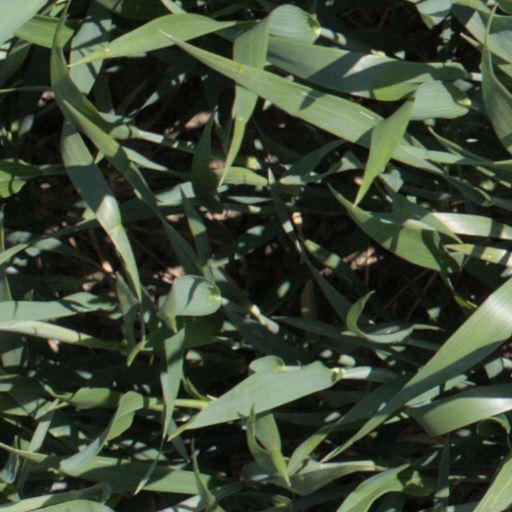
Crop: wheat